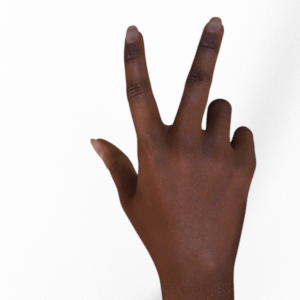
Label: scissors